The World Goes On

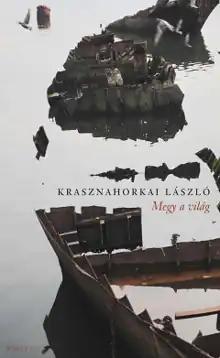
First edition cover (Hungary)

The World Goes On is a collection of twenty-one short stories by László Krasznahorkai. Originally published in Hungarian by Magvető in 2013, it was later translated to English by John Batki, Ottilie Mulzet, and George Szirtes and published in 2017 by New Directions Publishing. "World Literature Today" described the book as "not a novel and not really a collection of short stories" but one that "defies a certain logic". It is divided into three sections with a loose connection among each.